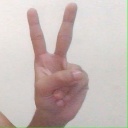
अक्षर: क